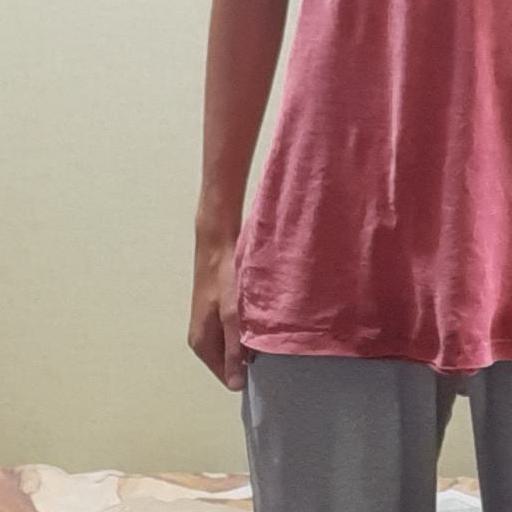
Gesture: no_gesture